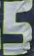
Number: 5